Alexander Turney Stewart

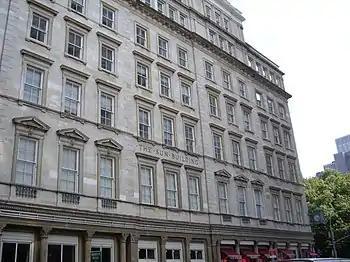
280 Broadway, "The cradle of the department store"

The store opened on September 1, 1823, just across from City Hall Park, north of Chambers Street on the opposite side of Broadway from where his later Marble Palace was to stand. Rented for $375 a year, it measured 12.5 feet wide by 30 feet deep, rather small by today's standards but average during the 19th century. A larger front section used for the business was divided by a thin wall from a smaller back section which served as Stewart's residence.